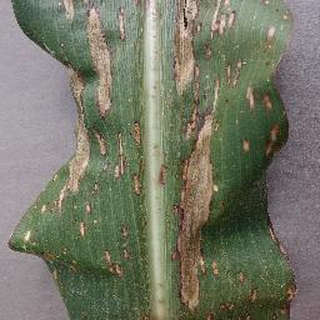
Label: corn_northern_leaf_blight